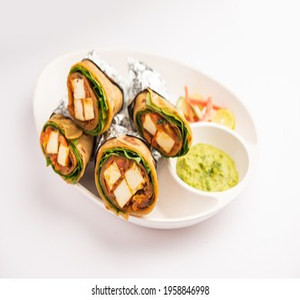
Dish: kathiroll